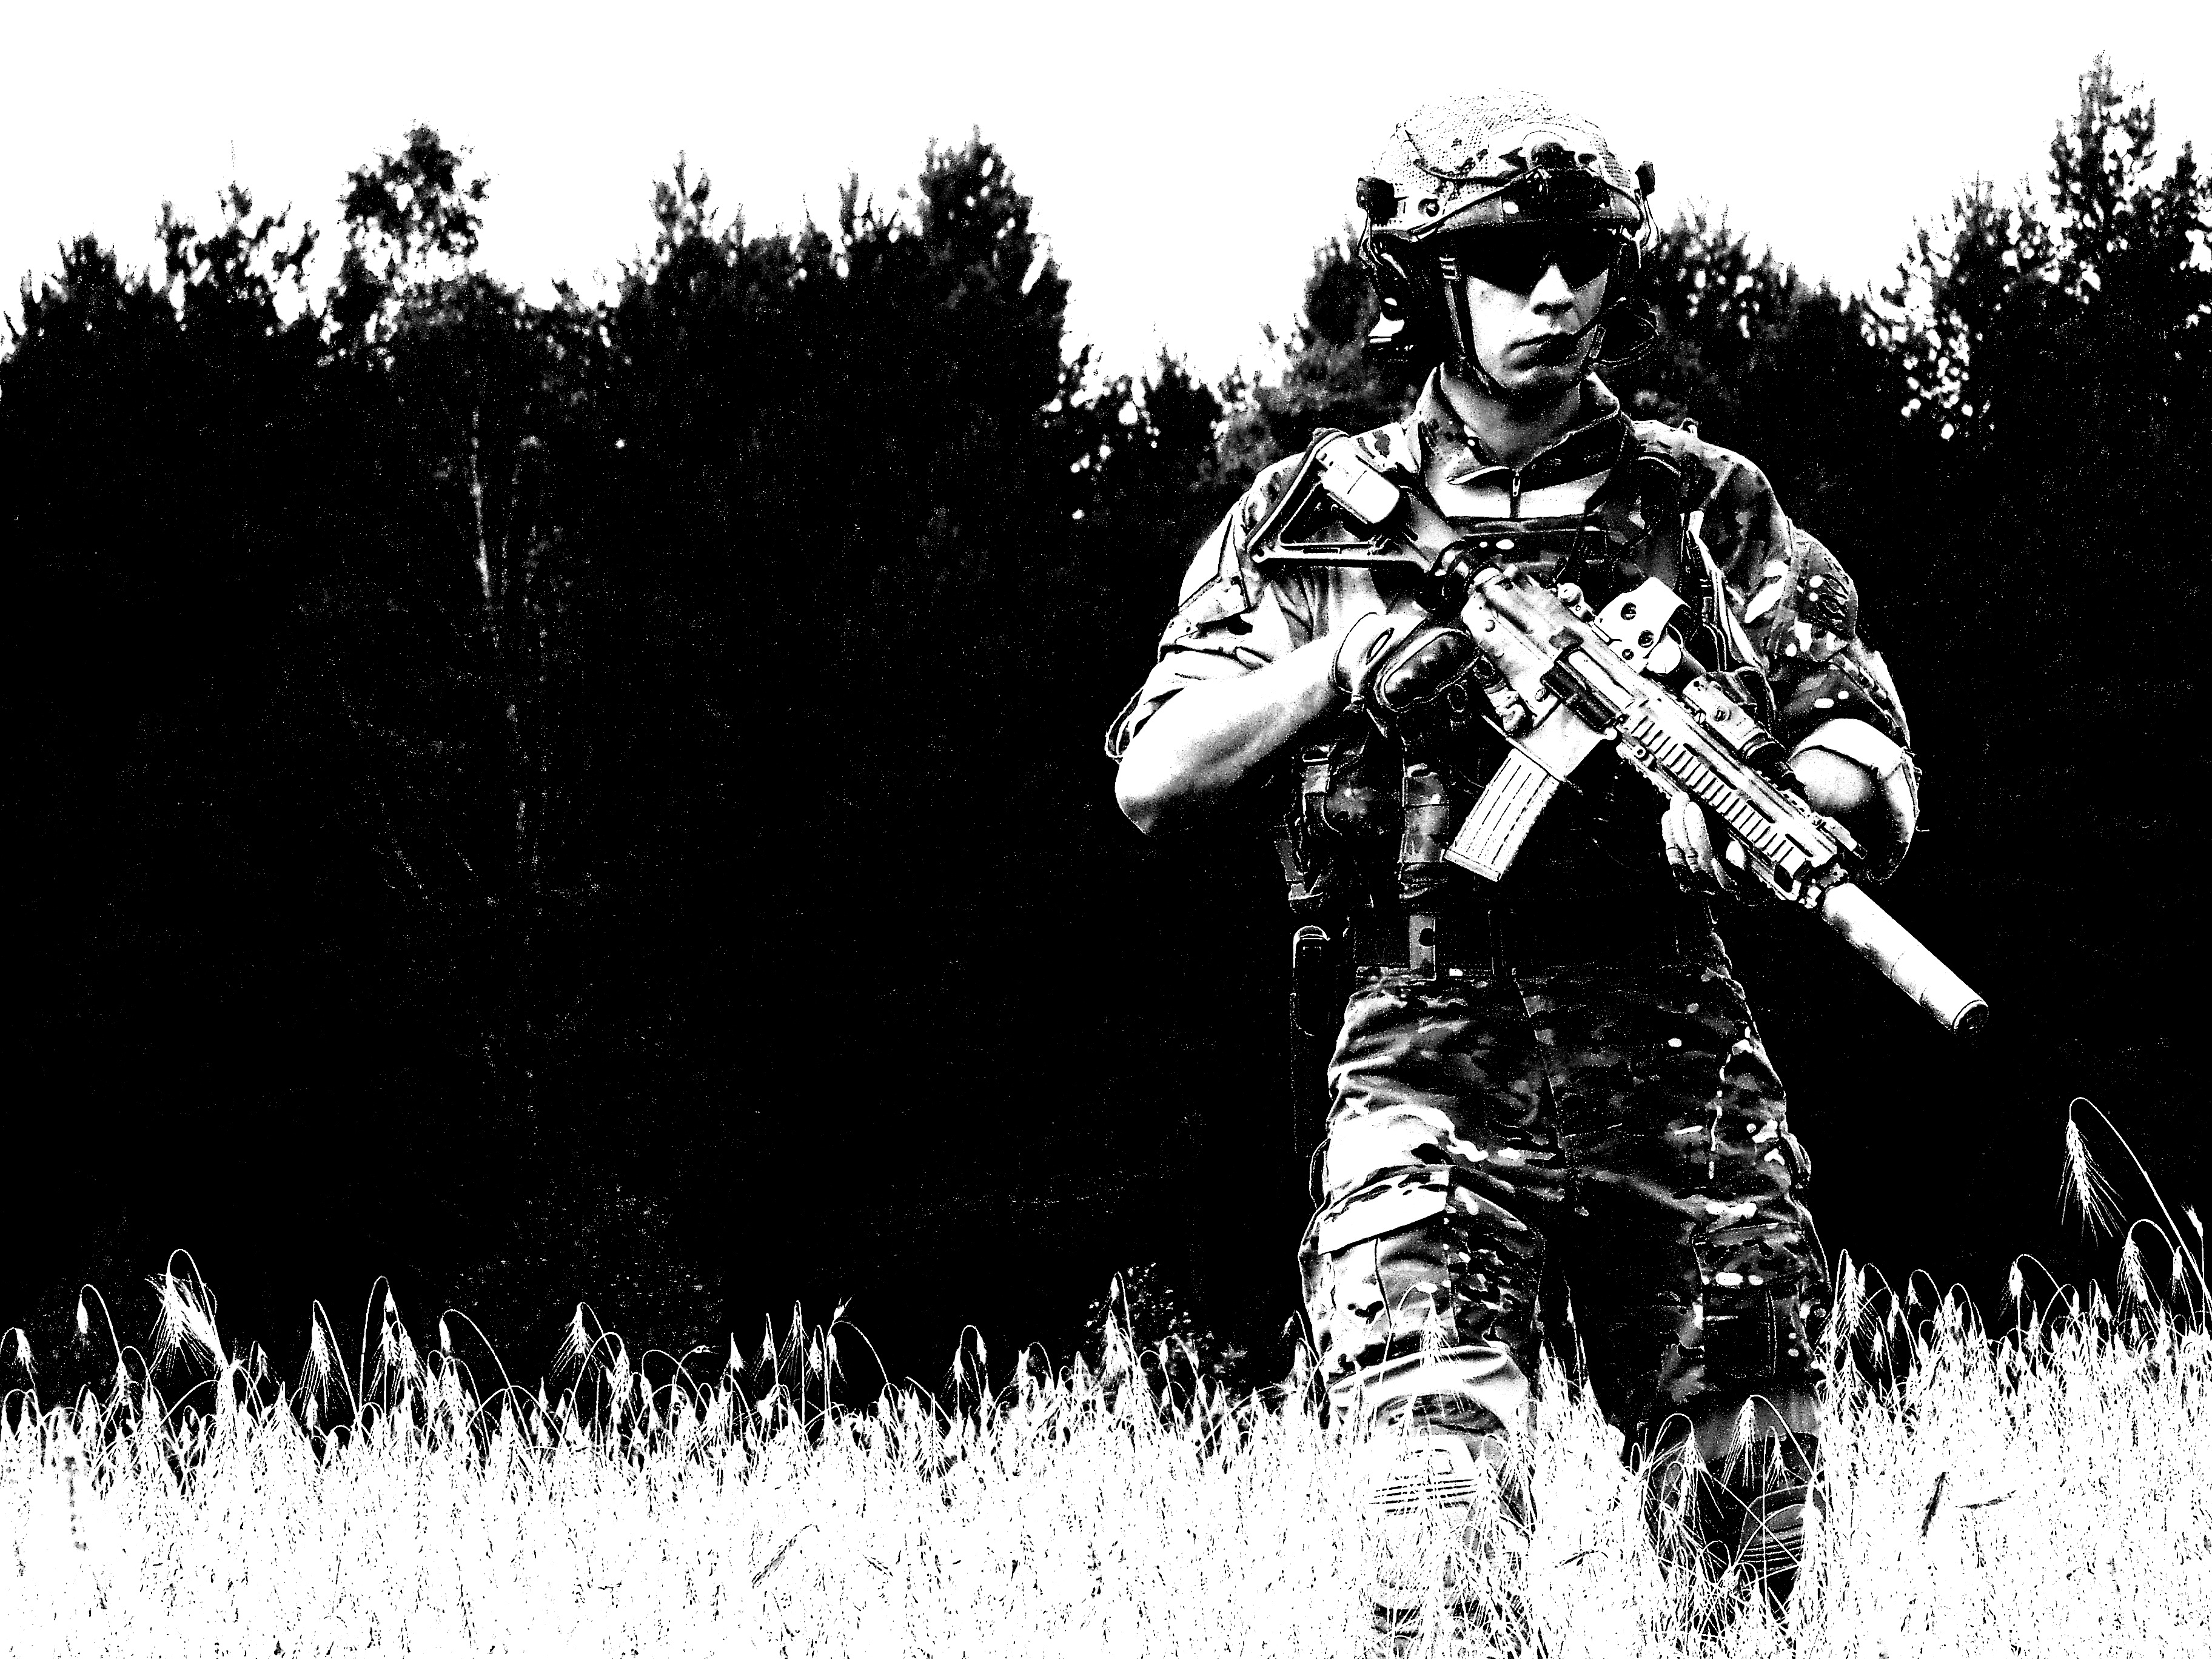
person, black and white, soldier, monochrome, weapon, the military, militaria, monochrome photography, asg